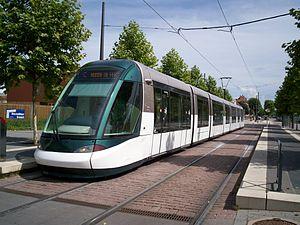
Tramway de Strasbourg Ligne C
La ligne C du réseau de transports en commun de l'Eurométropole de Strasbourg est une ligne de tramway. Exploitée par la Compagnie des transports strasbourgeois, il s'agit de la quatrième ligne de tramway de l'agglomération.